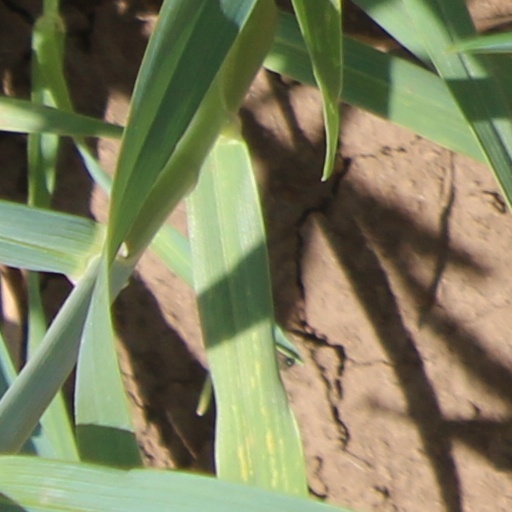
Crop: wheat